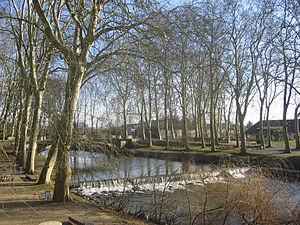
Amou est une commune du sud-ouest de la France, située dans le département des Landes.
Le Luy de Béarn est un affluent du Luy, qui prend sa source à Andoins, Pyrénées-Atlantiques, dans le bassin versant gauche de l’Adour.